Acetyl-CoA synthetase

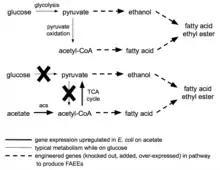
Regulation changes to "E. coli" for production of FAEE from acetate.

Preliminary studies have been conducted where the combination of these two methods have resulted in the production of FAEEs, using acetate as the only carbon source using a combination of the methods described above. The levels of production of all methods mentioned are not up to levels required for large scale applications (yet).